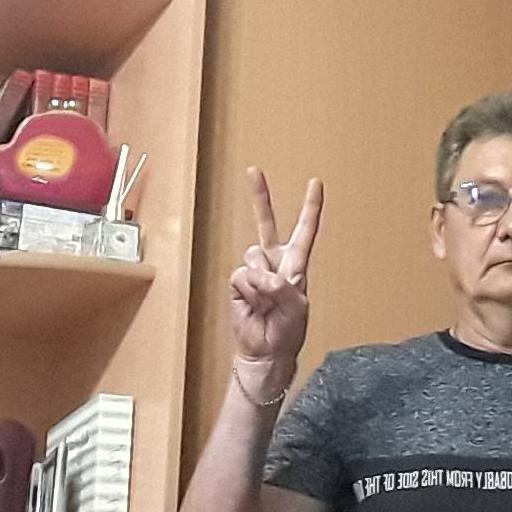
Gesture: peace